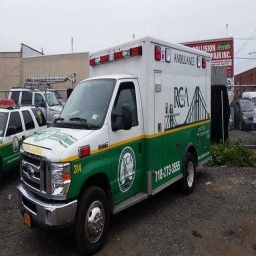
Label: ambulance